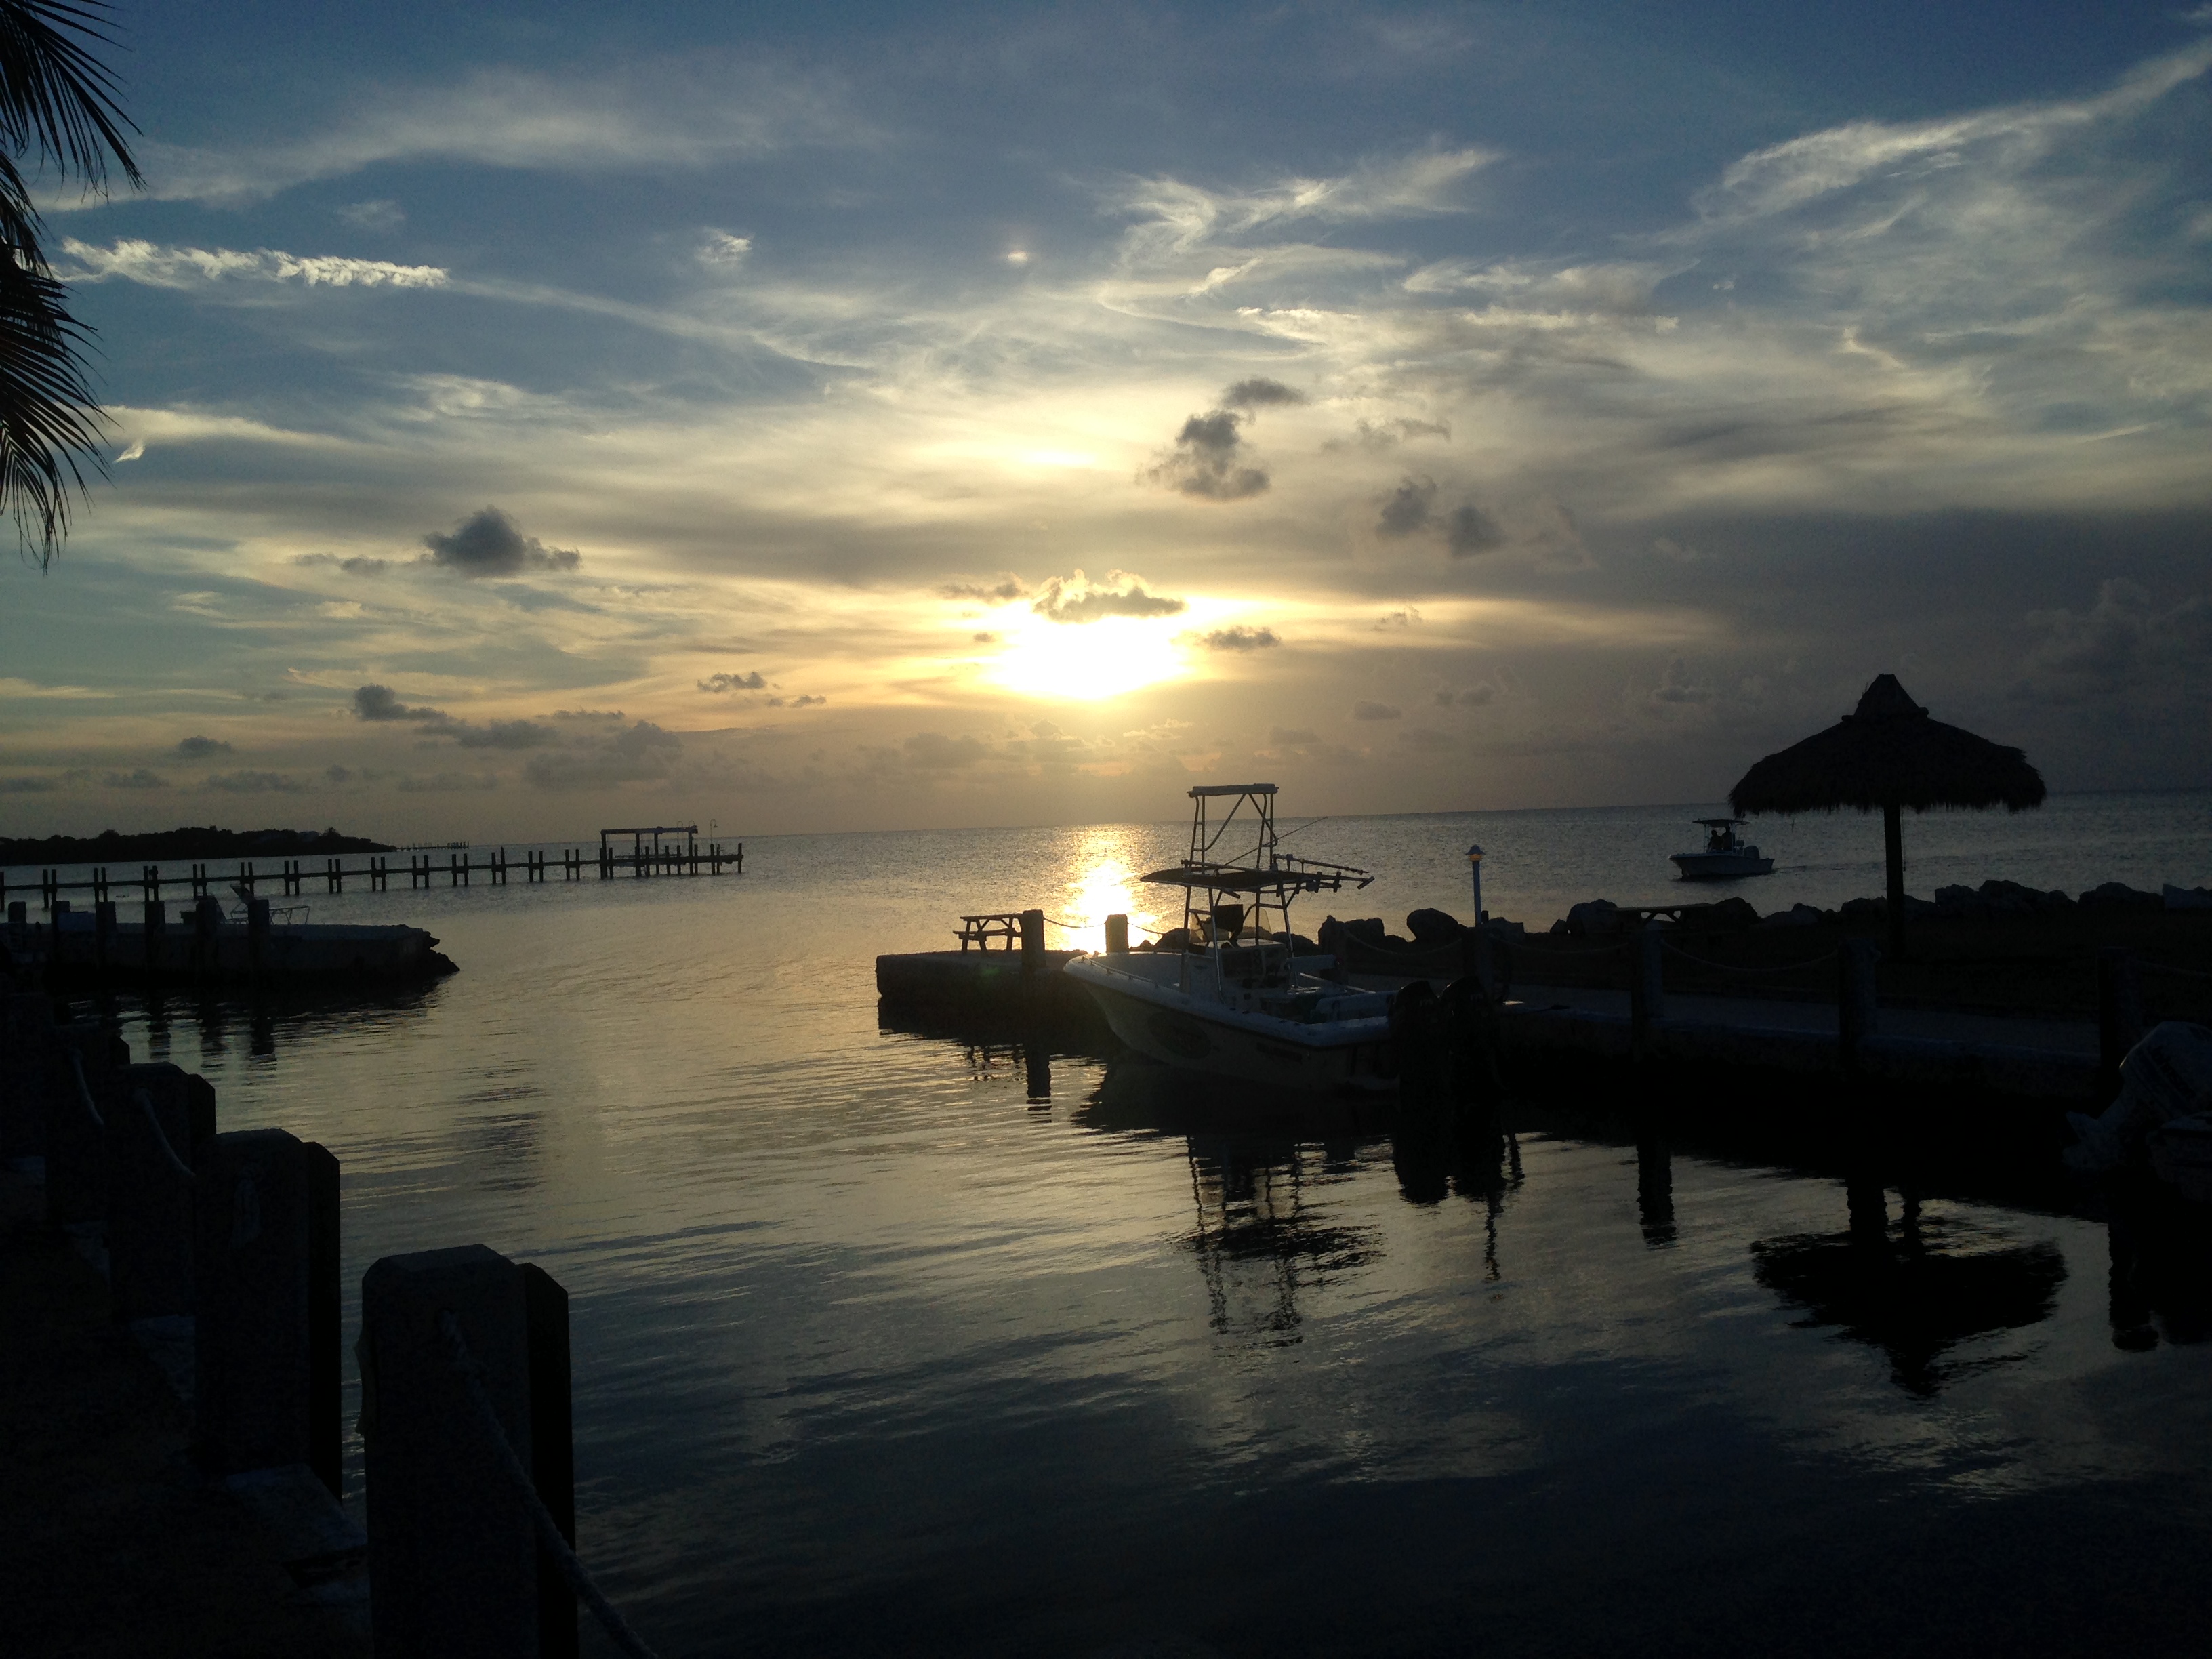
florida, keys, chickee hut, sunset, silhouette, night sky, bay, clouds, Beautiful Night, warm, holiday, boating, shoreline, water, cloud, sky, atmosphere, afterglow, dusk, sunrise, tree, sunlight, lake, arecales, boat, horizon, morning, landscape, calm, dock, cumulus, dawn, beach, reflection, shore, darkness, palm tree, city, plant, evening, sound, tropics, coast, astronomical object, ocean, meteorological phenomenon, red sky at morning, caribbean, sun, lake district, night, reservoir, pier, vacation, loch, sea, channel, tourism, inlet, harbor, water transportation, resort